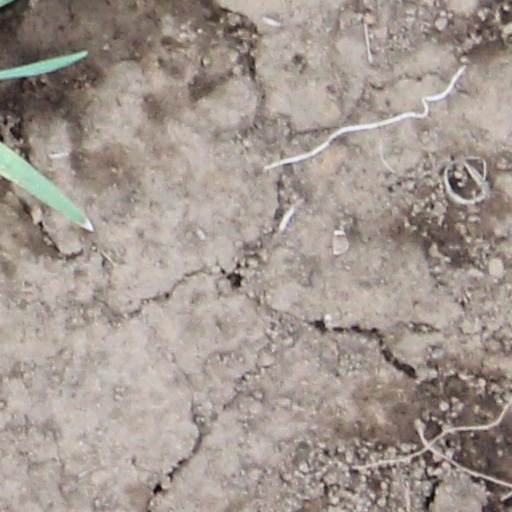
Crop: wheat